Television in South Africa

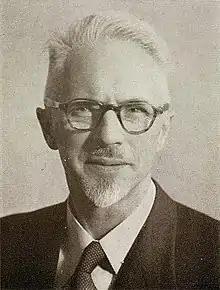
Dr. Albert Hertzog, Minister for Posts and Telegraphs 1958–1968

Dr. Albert Hertzog, the Minister for Posts and Telegraphs at the time, argued that "the effect of wrong pictures on children, the less developed, and other races can be destructive." Declaring that television would come to South Africa "over [his] dead body," Hertzog denounced it as "only a miniature bioscope which is being carried into the house and over which parents have no control."